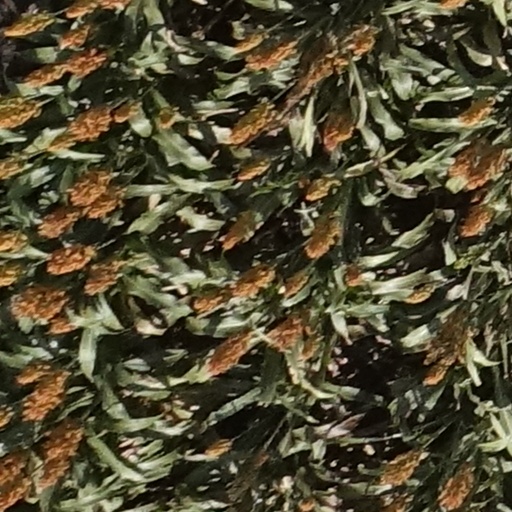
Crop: sorghum